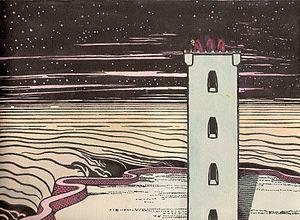
Charles Doudelet, né le 8 février 1861 à Lille et mort le 7 janvier 1938 à Gand, est un artiste peintre, illustrateur, graveur et scénographe belge, proche du courant Art nouveau.